Italy at the Winter Olympics

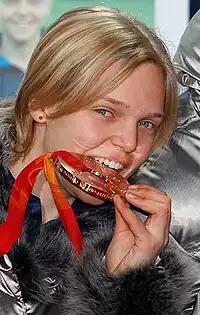
Arianna Fontana, the most decorated Italian athlete at the Winter Olympics, with eleven medals in short track.

Italy has sent athletes to every celebration of the modern Winter Olympic Games. The Italian National Olympic Committee (CONI) is the National Olympic Committee for Italy.